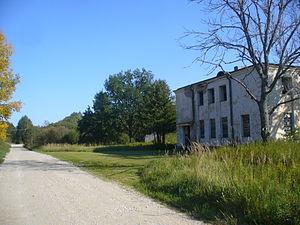
Tuudi est un village situé dans la commune de Lihula du comté de Lääne en Estonie.